Metalloprotease inhibitor

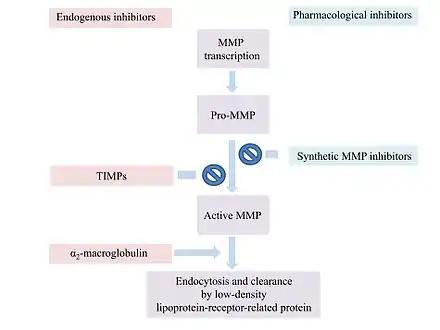
Inactivation of MMP by endogenous and pharmacological MMP inhibitors

Most MMP inhibitors are chelating agents. The inhibitor binds to the zinc at the active center of the enzyme, thereby blocking its activity. Other inhibitor mechanisms are possible.